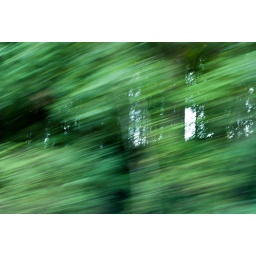
blurred trees with still forest in the background. taken driving ;)